FedEx Express Flight 630

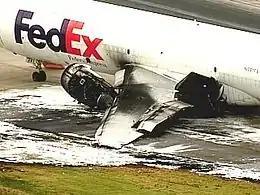
The burnt-out wing and port-side engine of N391FE

FedEx Express Flight 630 was a regular scheduled cargo flight from Seattle-Tacoma International Airport to Memphis International Airport, Memphis, Tennessee. On July 28, 2006, the McDonnell Douglas MD-10-10F